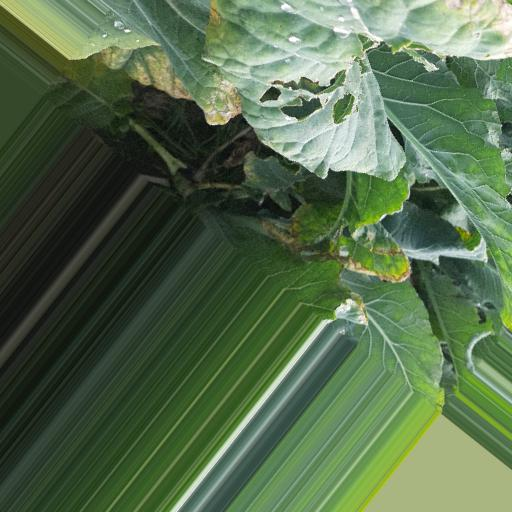
Label: Black Rot